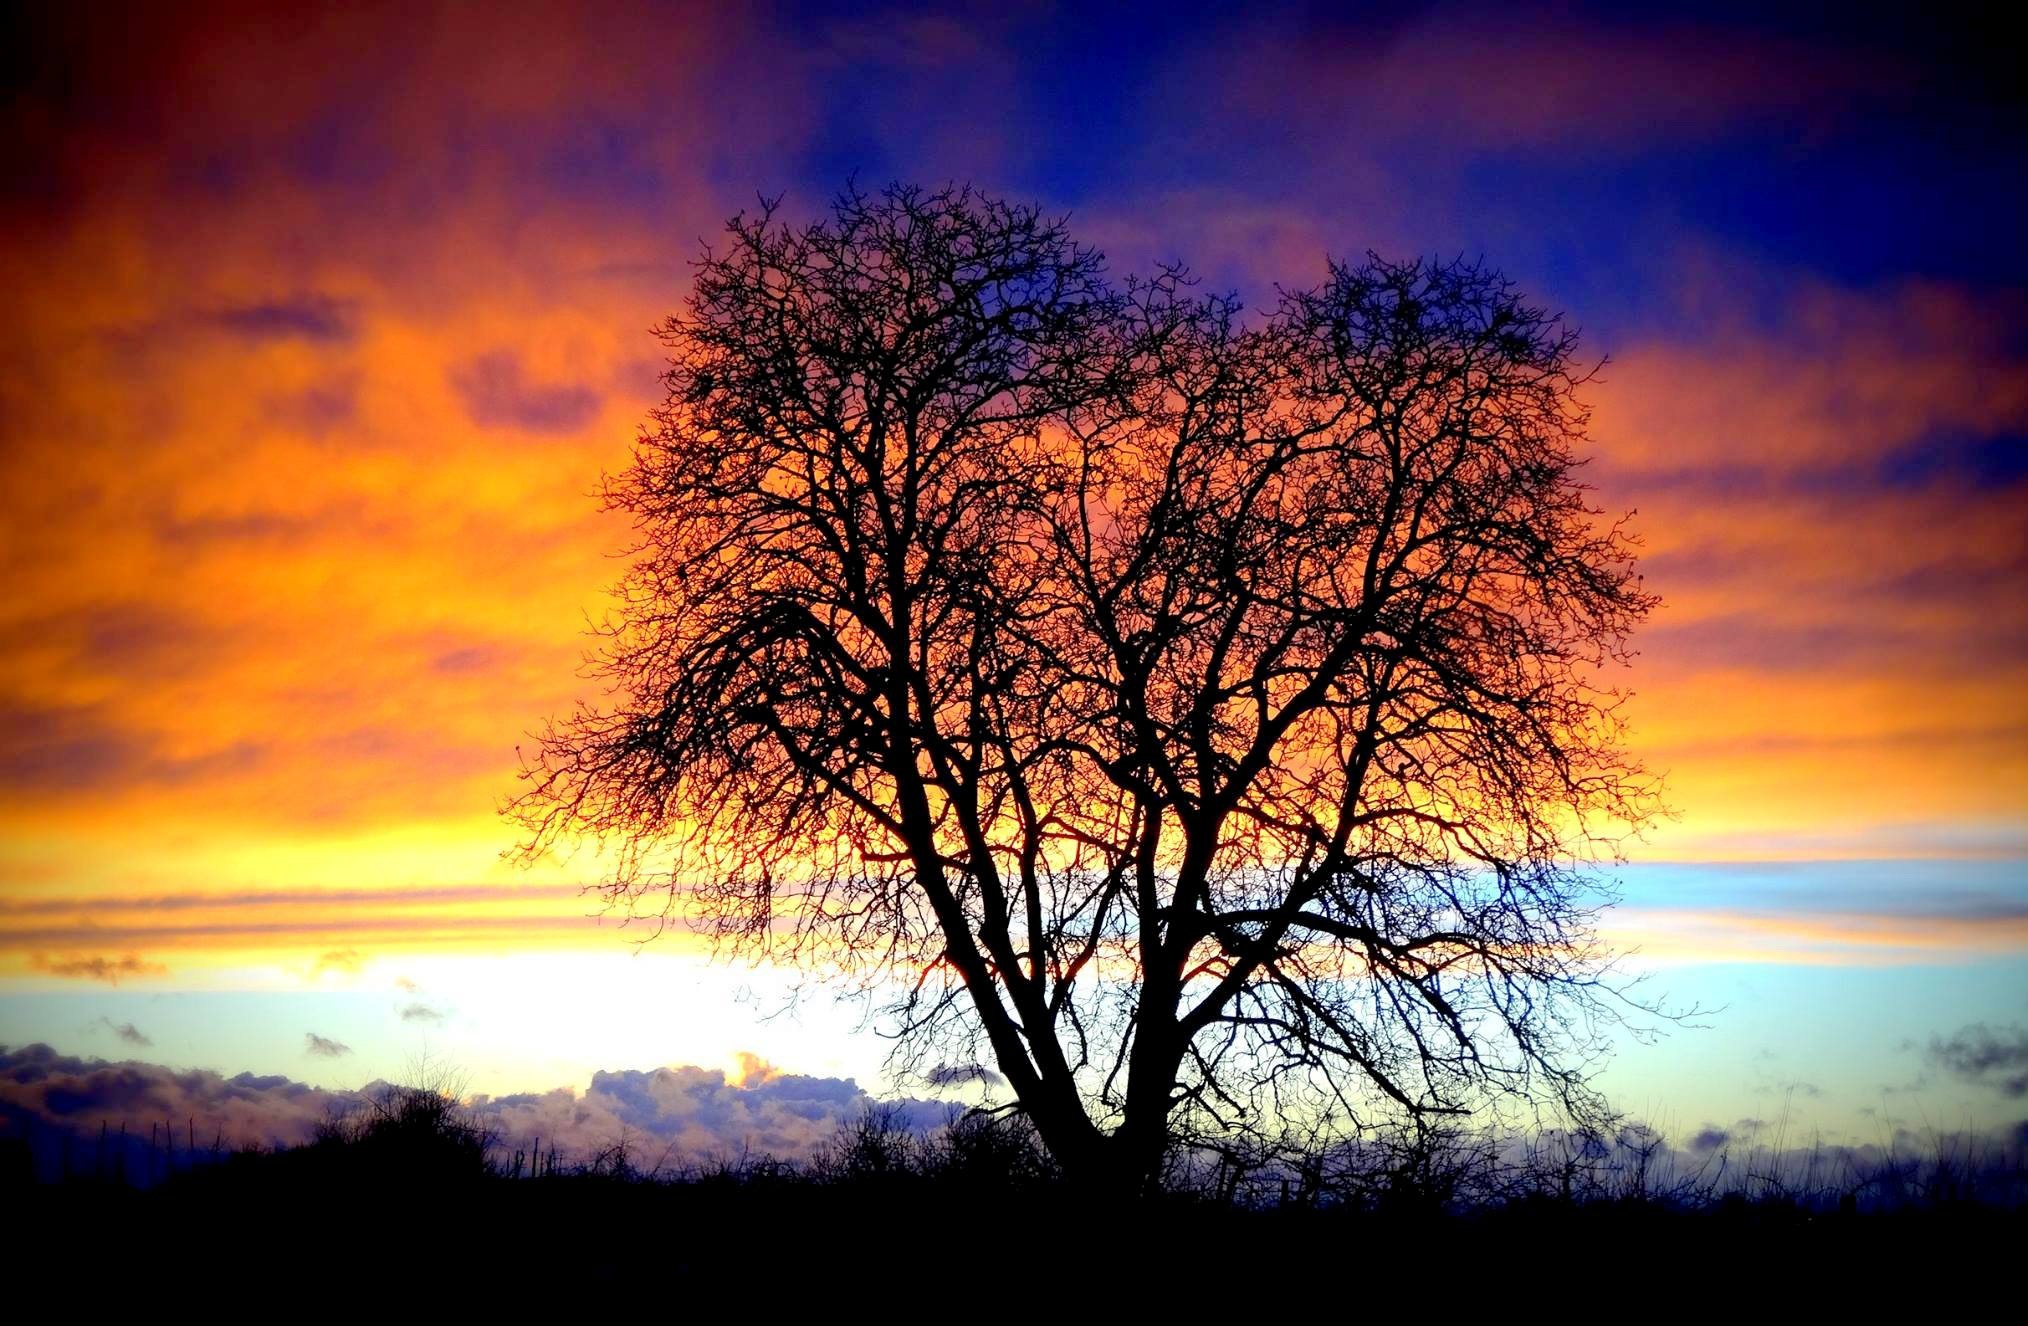
tree, nature, horizon, silhouette, cloud, sky, sun, sunrise, sunset, field, sunlight, morning, dawn, atmosphere, dusk, evening, twilight, evening sun, abendstimmung, afterglow, evening sky, woody plant, red sky at morning